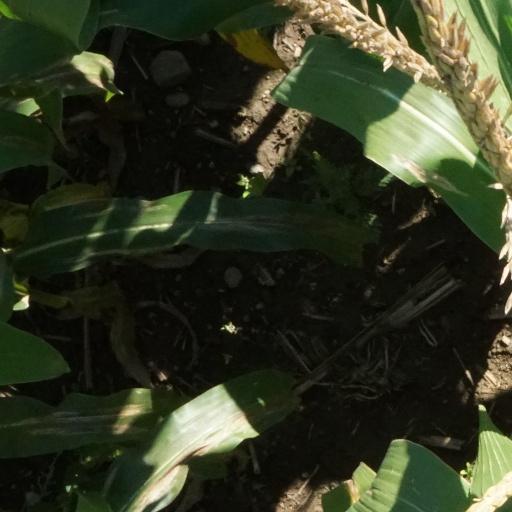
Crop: maize; corn